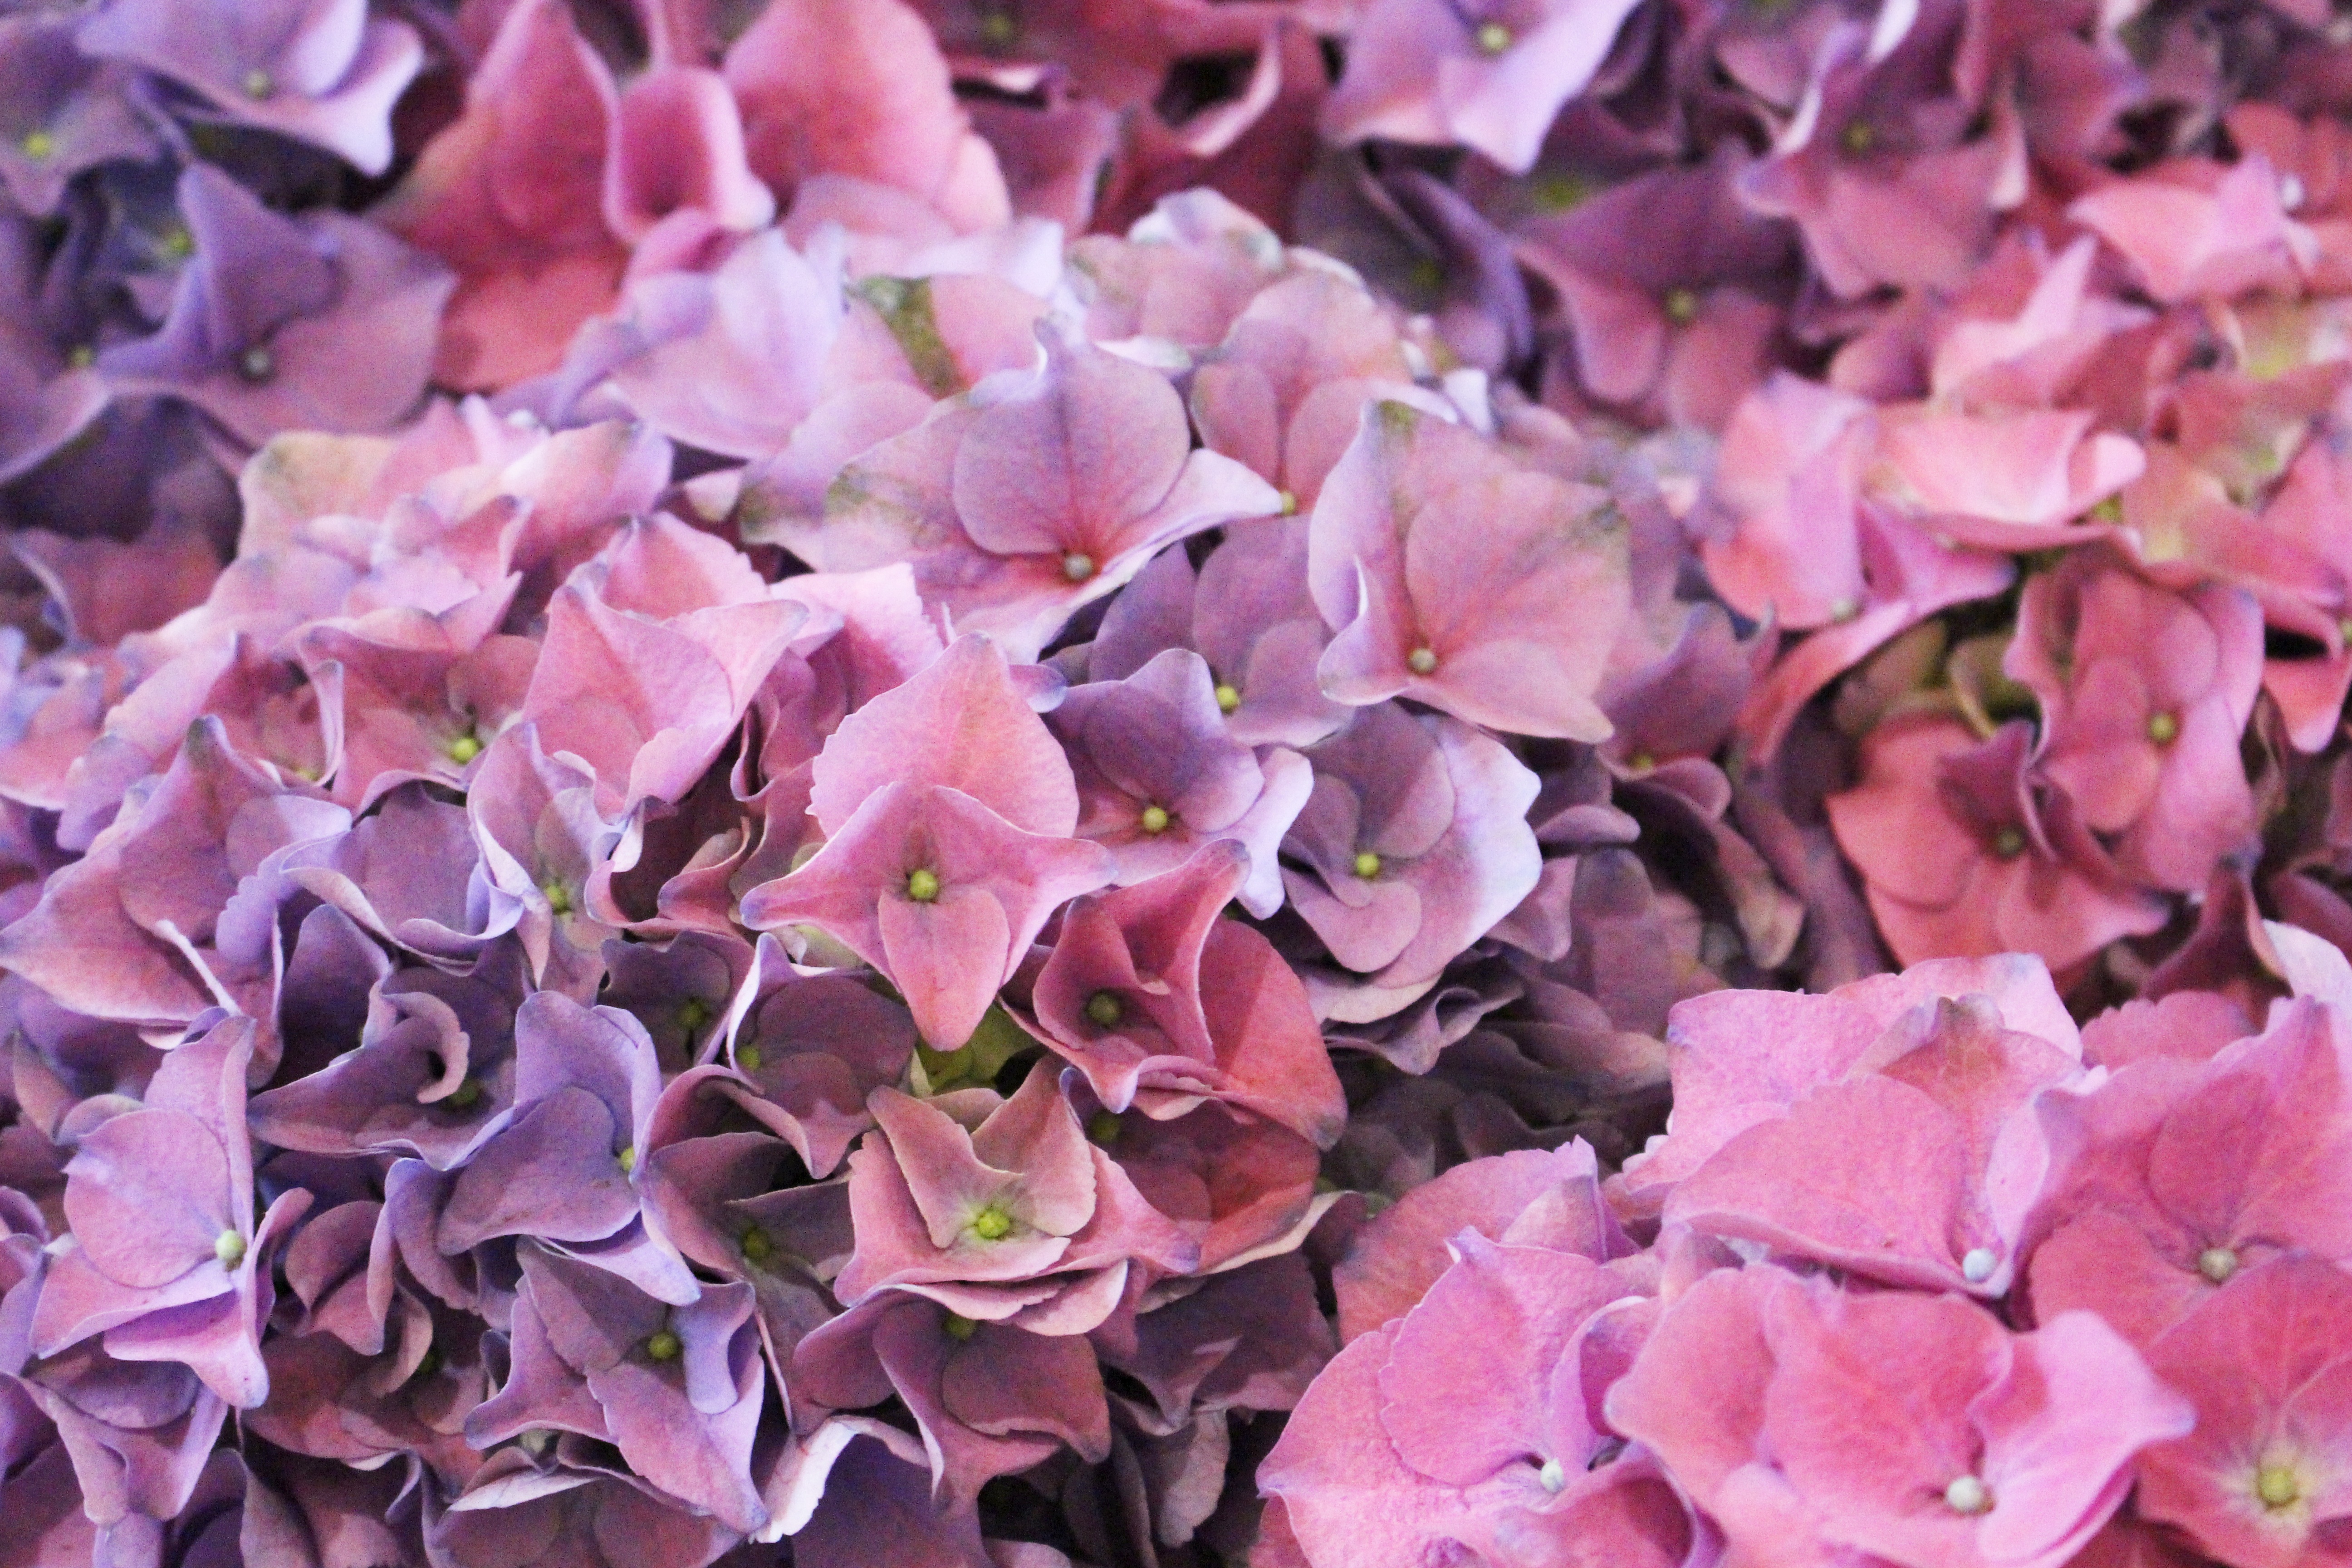
blossom, plant, flower, purple, petal, bloom, pink, flora, hydrangea, shrub, cluster, flowering plant, hydrangeaceae, cornales, annual plant, woody plant, land plant